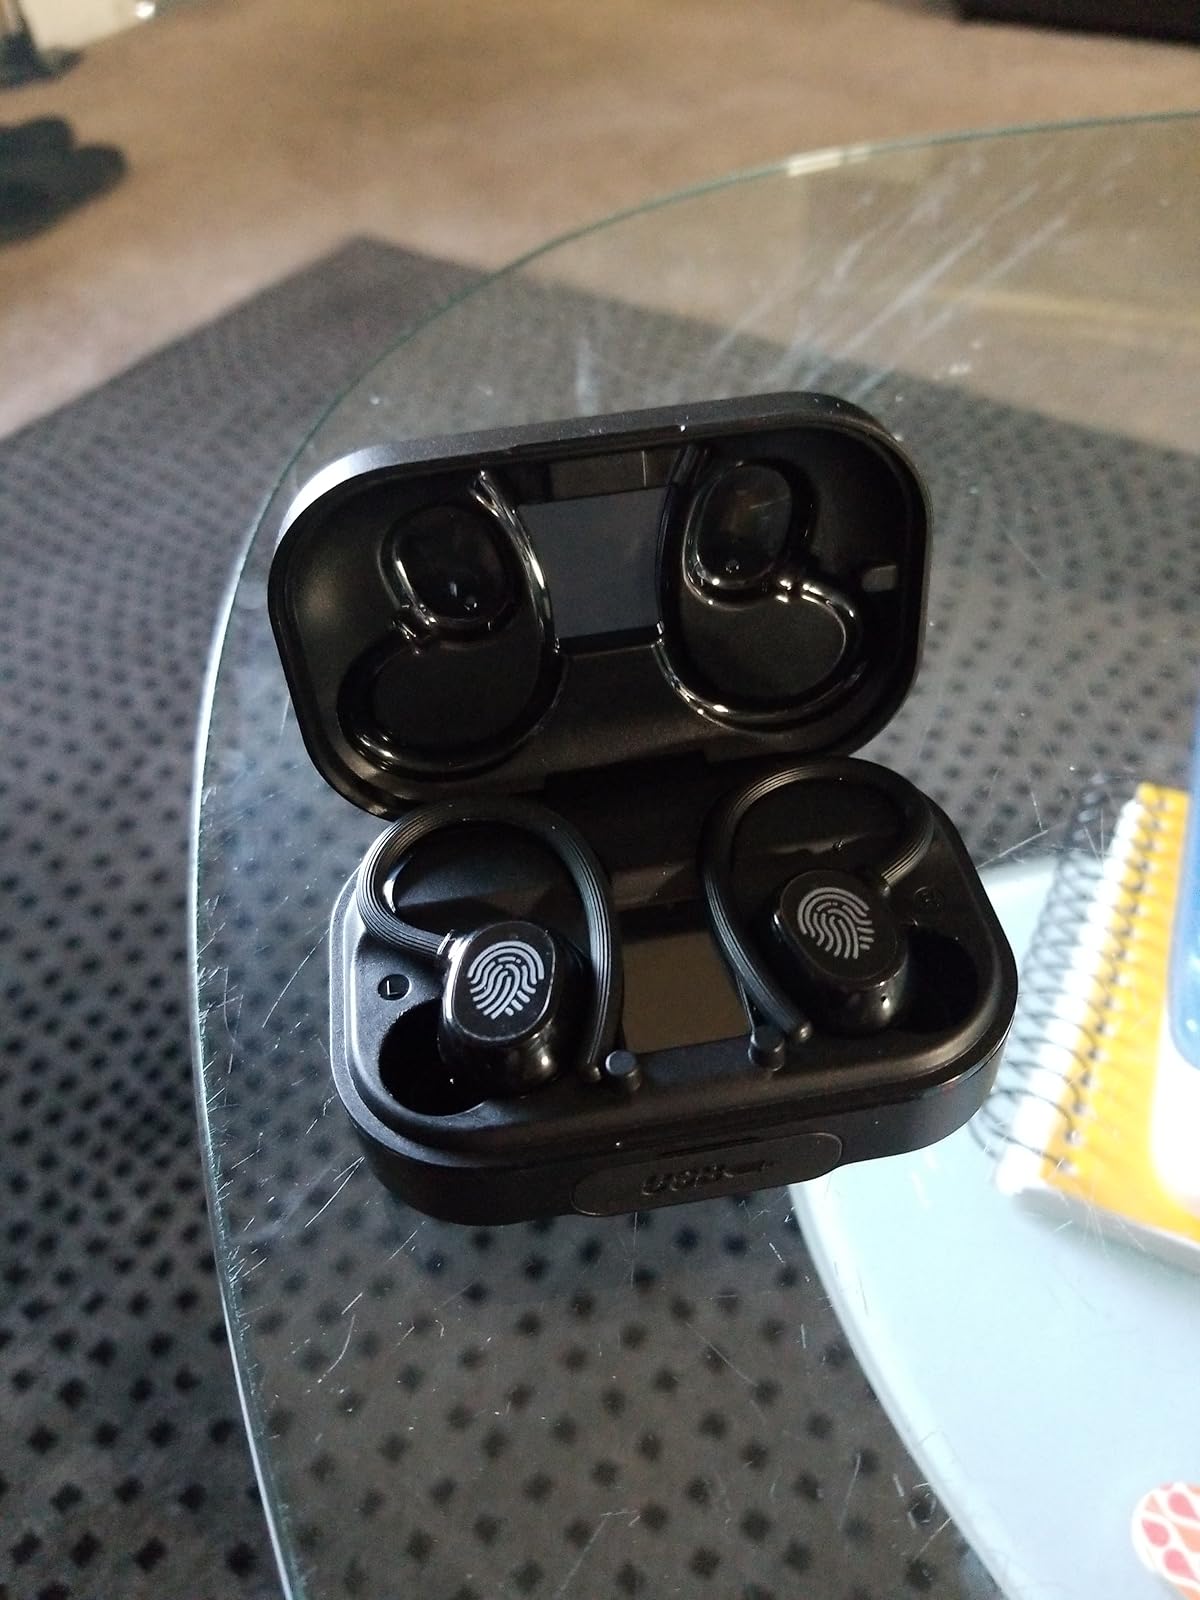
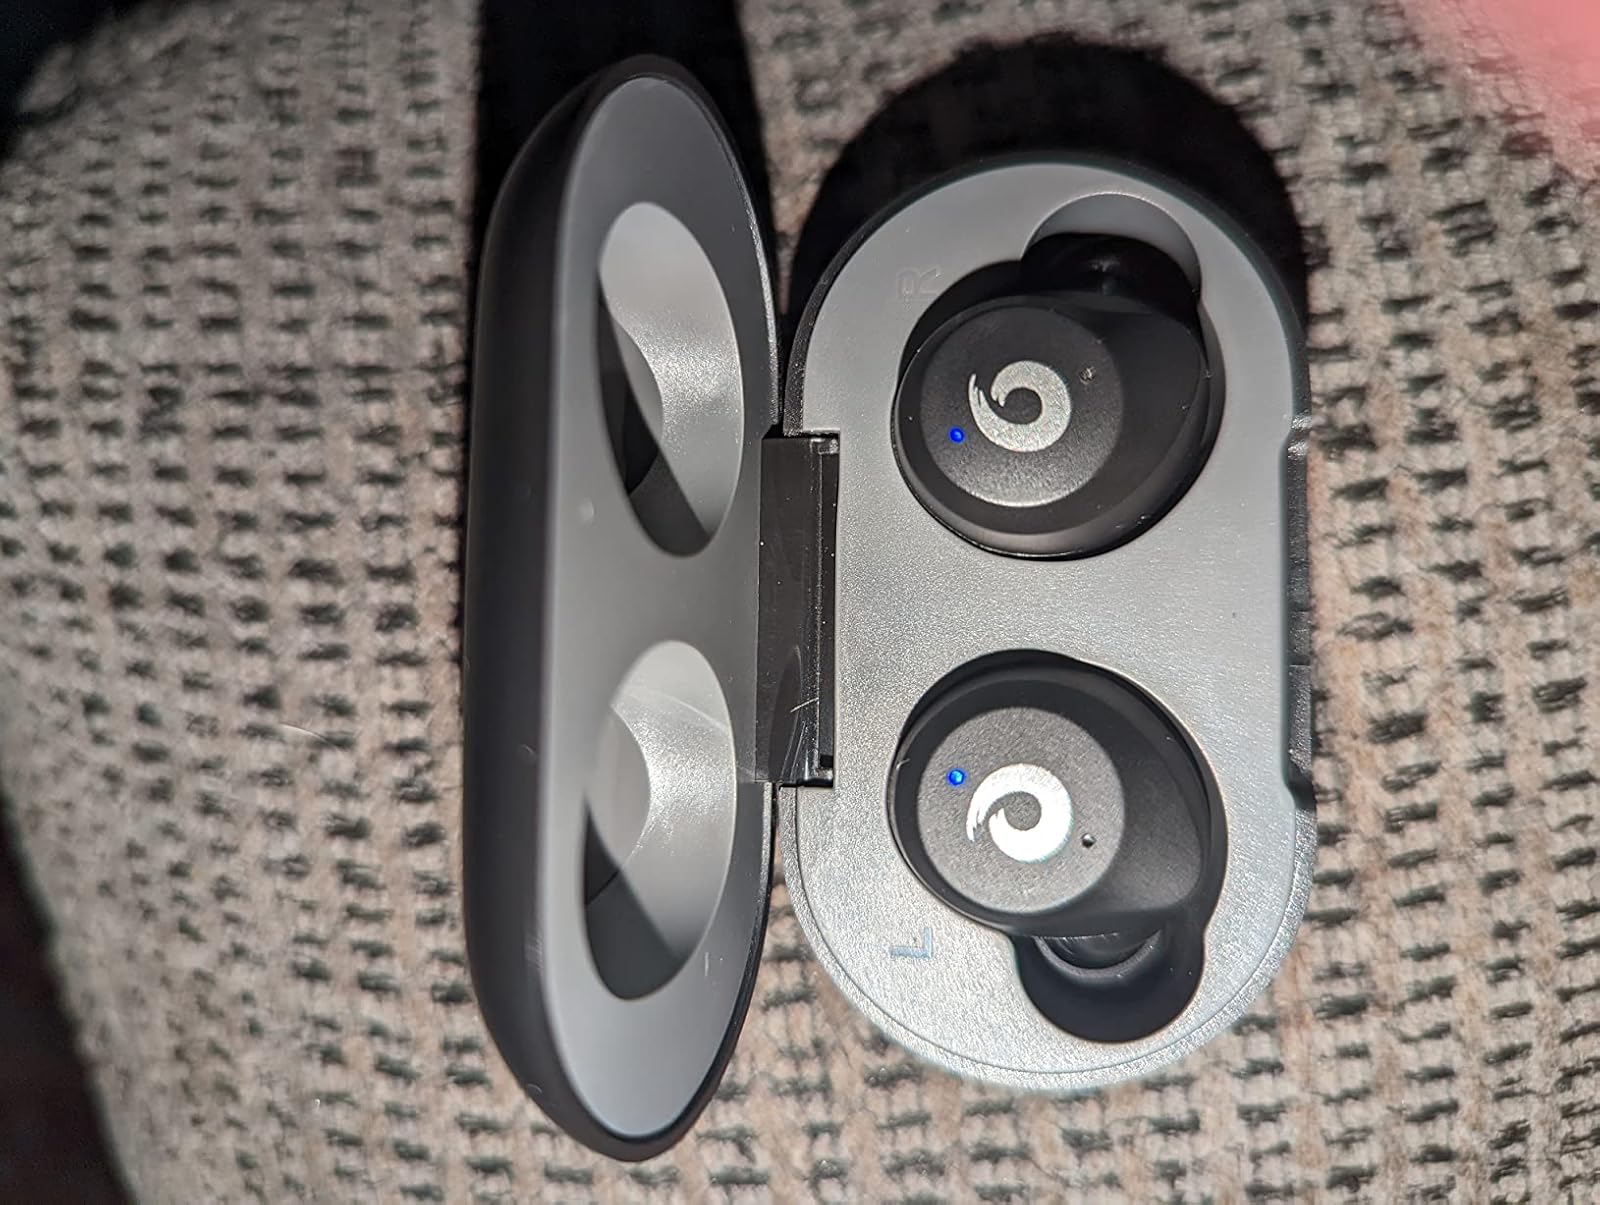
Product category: earbuds
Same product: no